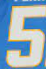
Number: 5